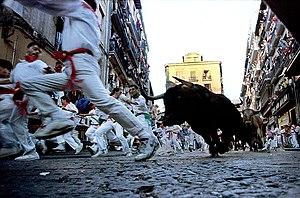
Les fêtes de San Fermín, ou Sanfermines, sont les fêtes célébrées annuellement du 6 au 14 juillet, à Pampelune, capitale de la Navarre, en l’honneur du saint patron de la communauté forale, Firmin d'Amiens.